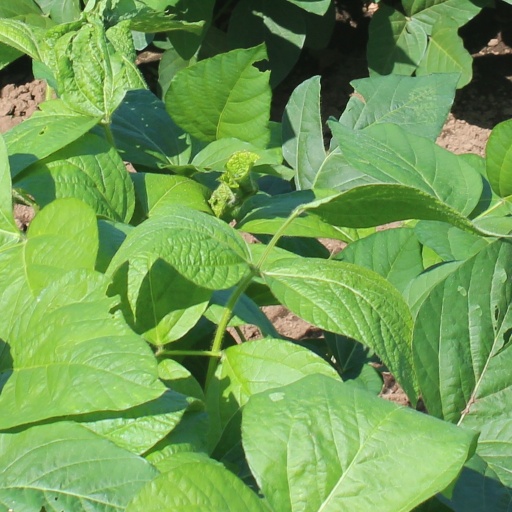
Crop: soybean